Abby Wambach

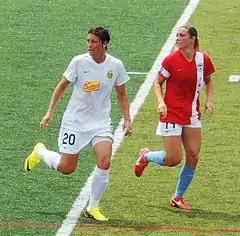
Wambach in a white uniform surrounded by a defender in a red uniform.

In 2012, a new professional women's soccer league was announced in the U.S. that featured allocated players from the American, Mexican, and Canadian national teams. On January 11, 2013, Wambach was allocated to the National Women's Soccer League club, Western New York Flash, in her hometown of Rochester, New York, as part of the NWSL Player Allocation. After missing the preseason because of national team commitments, she made her debut on April 14, 2013, during the team's season opener against Sky Blue FC.